World Youth Day 2008

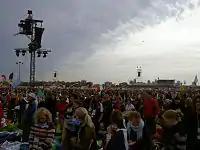
The Final Mass held at Southern Cross Precinct (named specifically for the event) drew 350,000 pilgrims.

World Youth Day organizers revised the expected number of attendees downwards during the lead-up to the event. In October 2007, the Catholic Archbishop of Sydney, George Pell, claimed that "over half a million" people would attend the final mass at Randwick. The World Youth Day site later claimed likely attendance of "up to" half a million. Similarly, the projected number of overseas attendees was 150,000 people in 2006. This was later altered to a projection of "over 125,000" people from overseas.